John V. Le Moyne

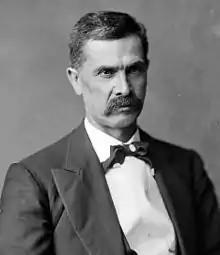

John Valcoulon Le Moyne (November 17, 1828 – July 27, 1918) was a U.S. Representative from Illinois.